Mágico González

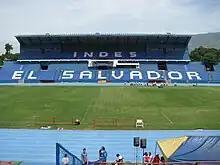
Estadio Jorge "El Mágico" González

González returned to El Salvador and FAS after Atalanta again failed to sign him. He stayed with the former until 1999 when he retired to begin coaching as an assistant in Houston, Texas. After a short stint in the US, he returned to his homeland.